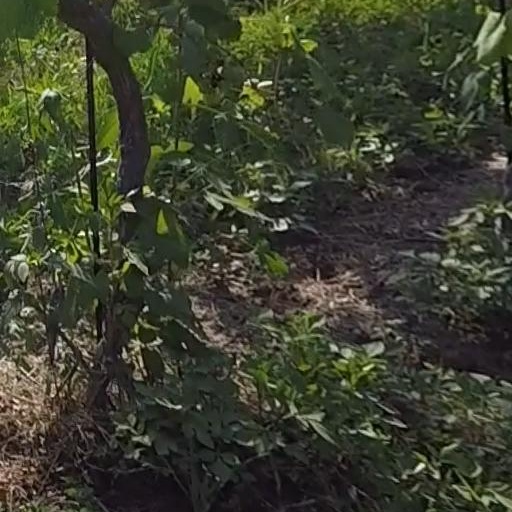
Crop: grape